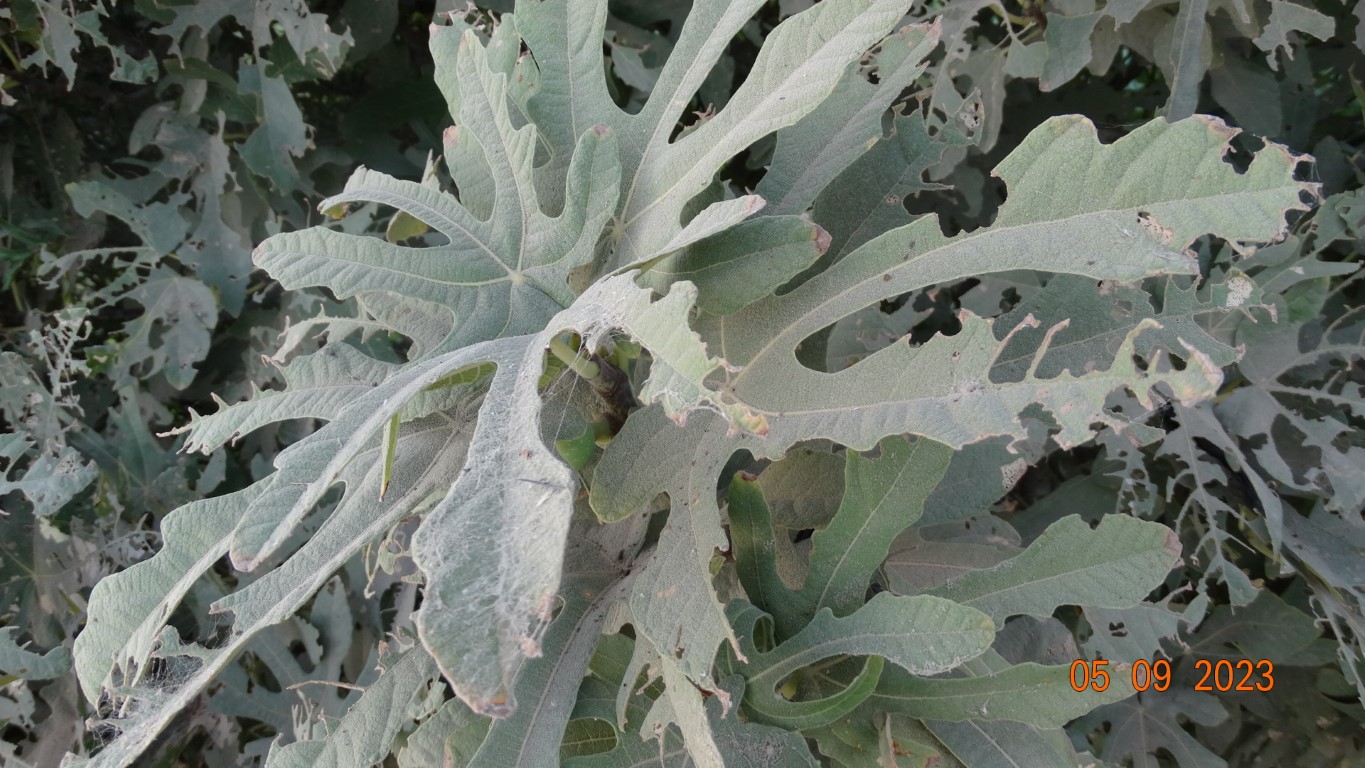
Label: infected